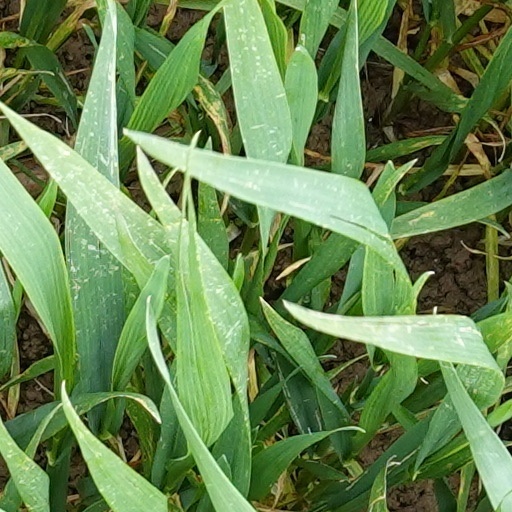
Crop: wheat